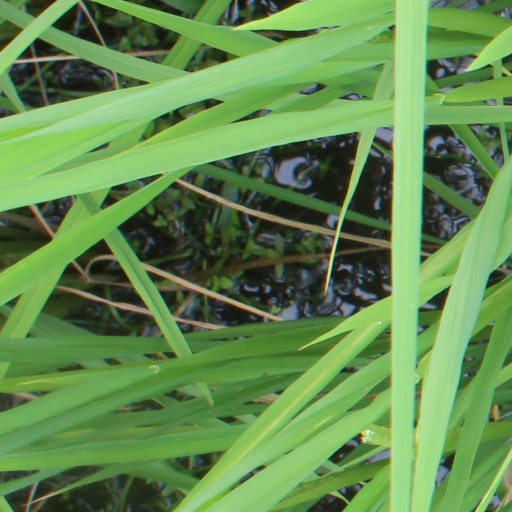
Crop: rice